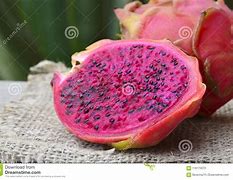
Label: Dragonfruit